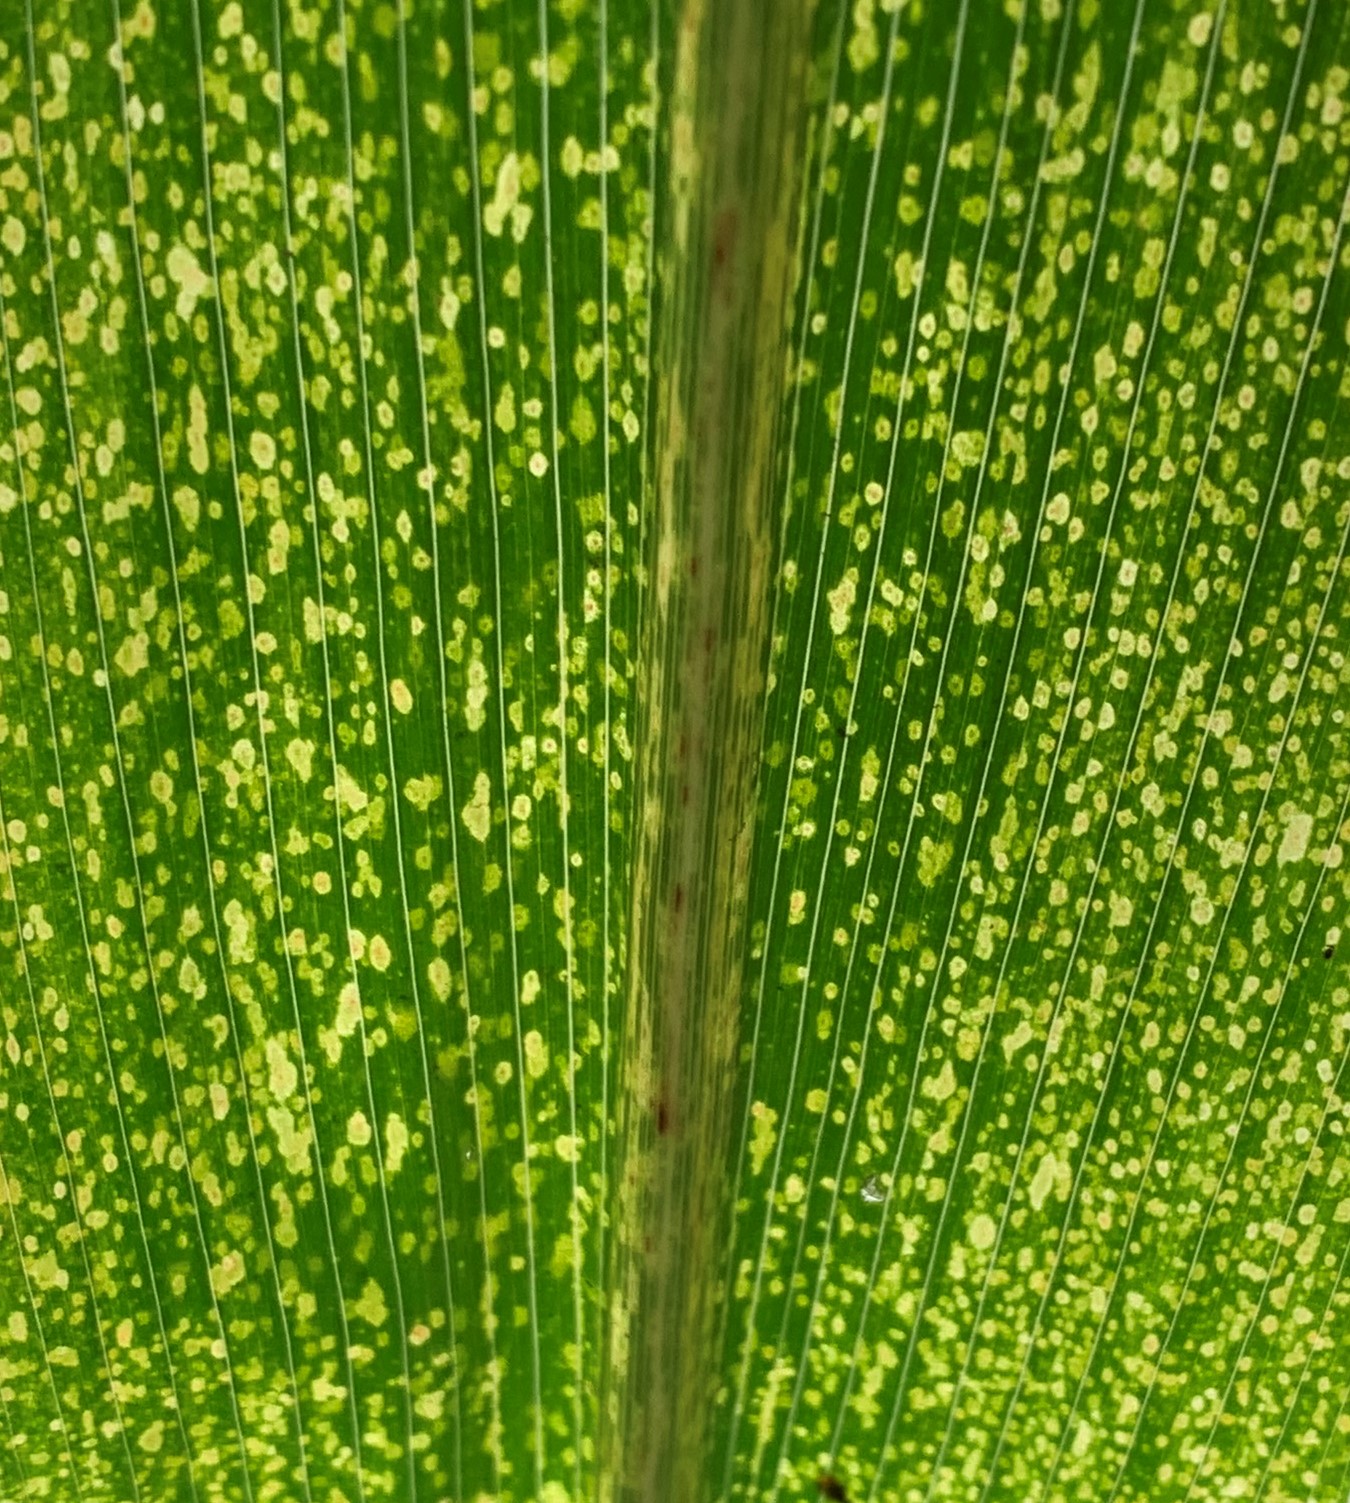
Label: MLN